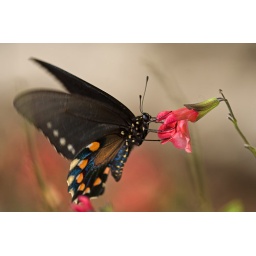
Battus philenor. At a salvia flower in my back yard. These butterflies characteristically flutter while feeding.